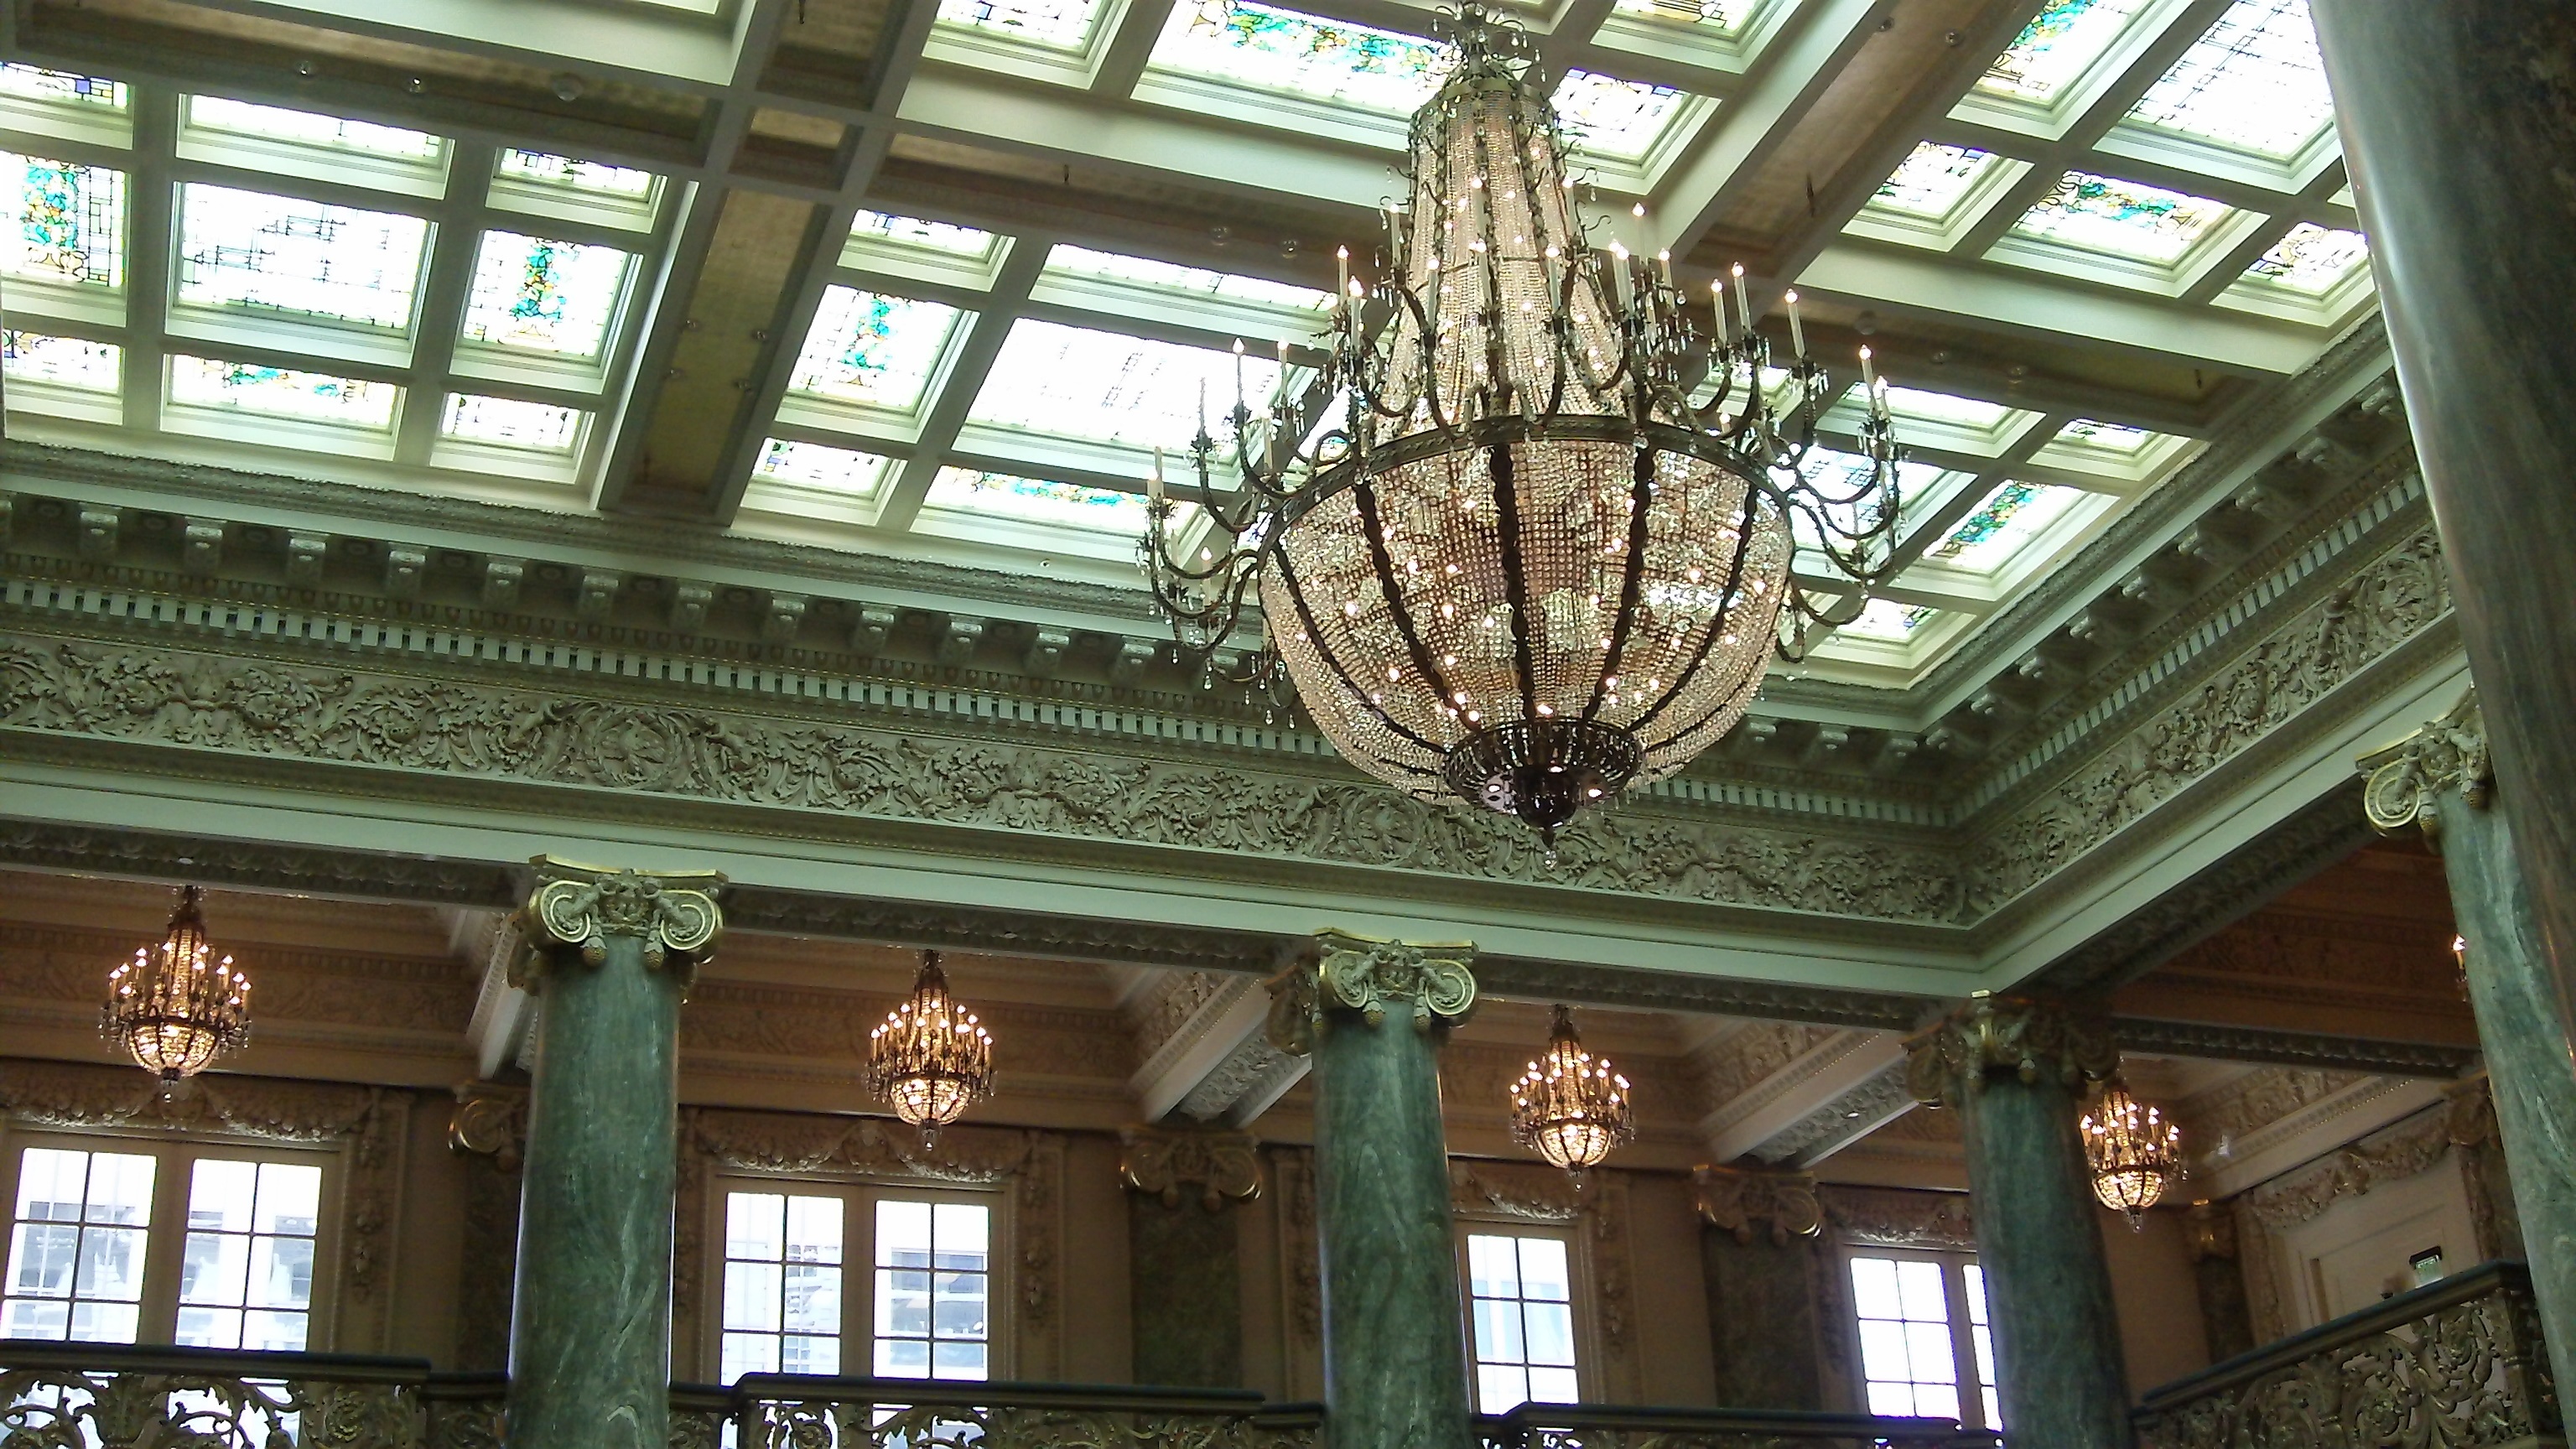
architecture, mansion, window, building, palace, america, landmark, facade, place of worship, interior design, utah, tourist attraction, estate, salt lake city, mormon, urban area, joseph smith, joseph smith building